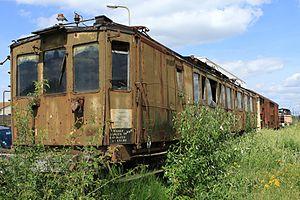
Z 4909 en état de décomposition à Limoges
La gare de Limoges-Bénédictins est une gare ferroviaire française, la principale des deux gares de la commune de Limoges, dans le département de la Haute-Vienne, en région Nouvelle-Aquitaine.
Les Z 4900 forment une série d'automotrices électriques 12 kV monophasé de la SNCF, issues de la série d'automotrices E ABD 1 à 30 de la Compagnie du Midi.
Cet article recense les autorails et automotrices de chemin de fer de France classés ou inscrits au titre des monuments historiques.